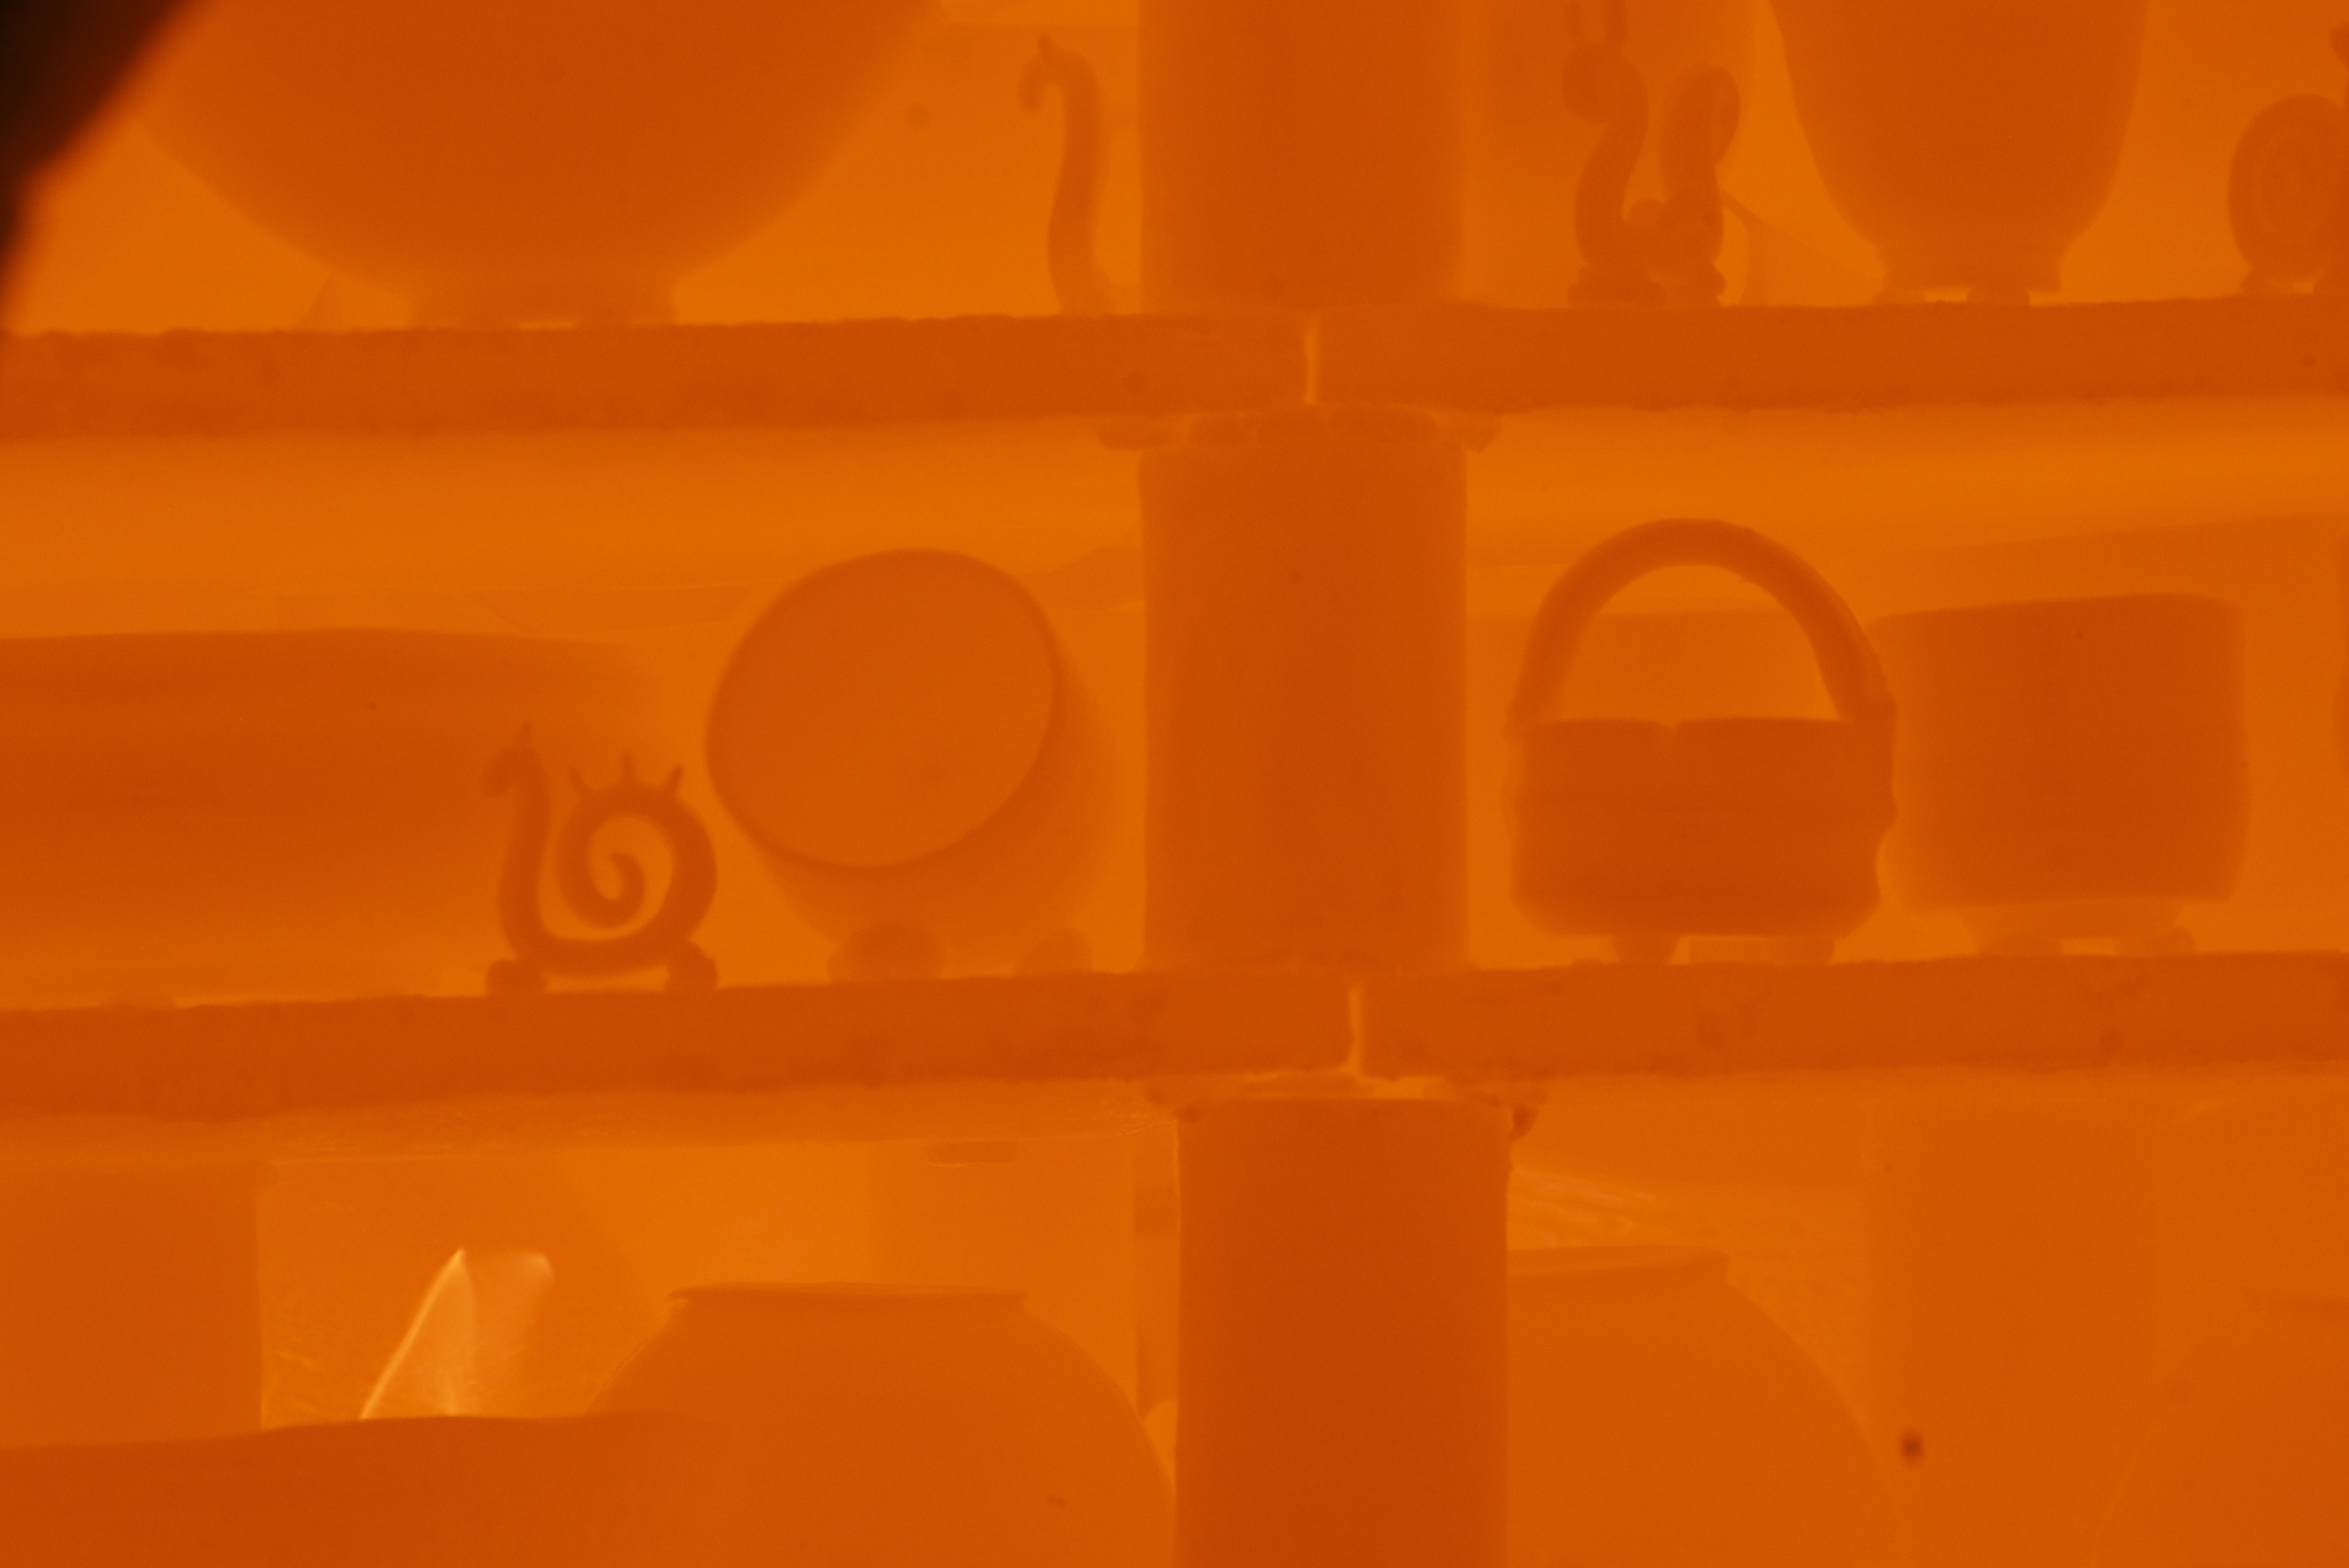
light, sunlight, floor, number, orange, pattern, line, color, ceramic, flame, fire, yellow, circle, burn, brand, font, design, sound, porcelain, shape, wood fire, computer wallpaper, tongkama